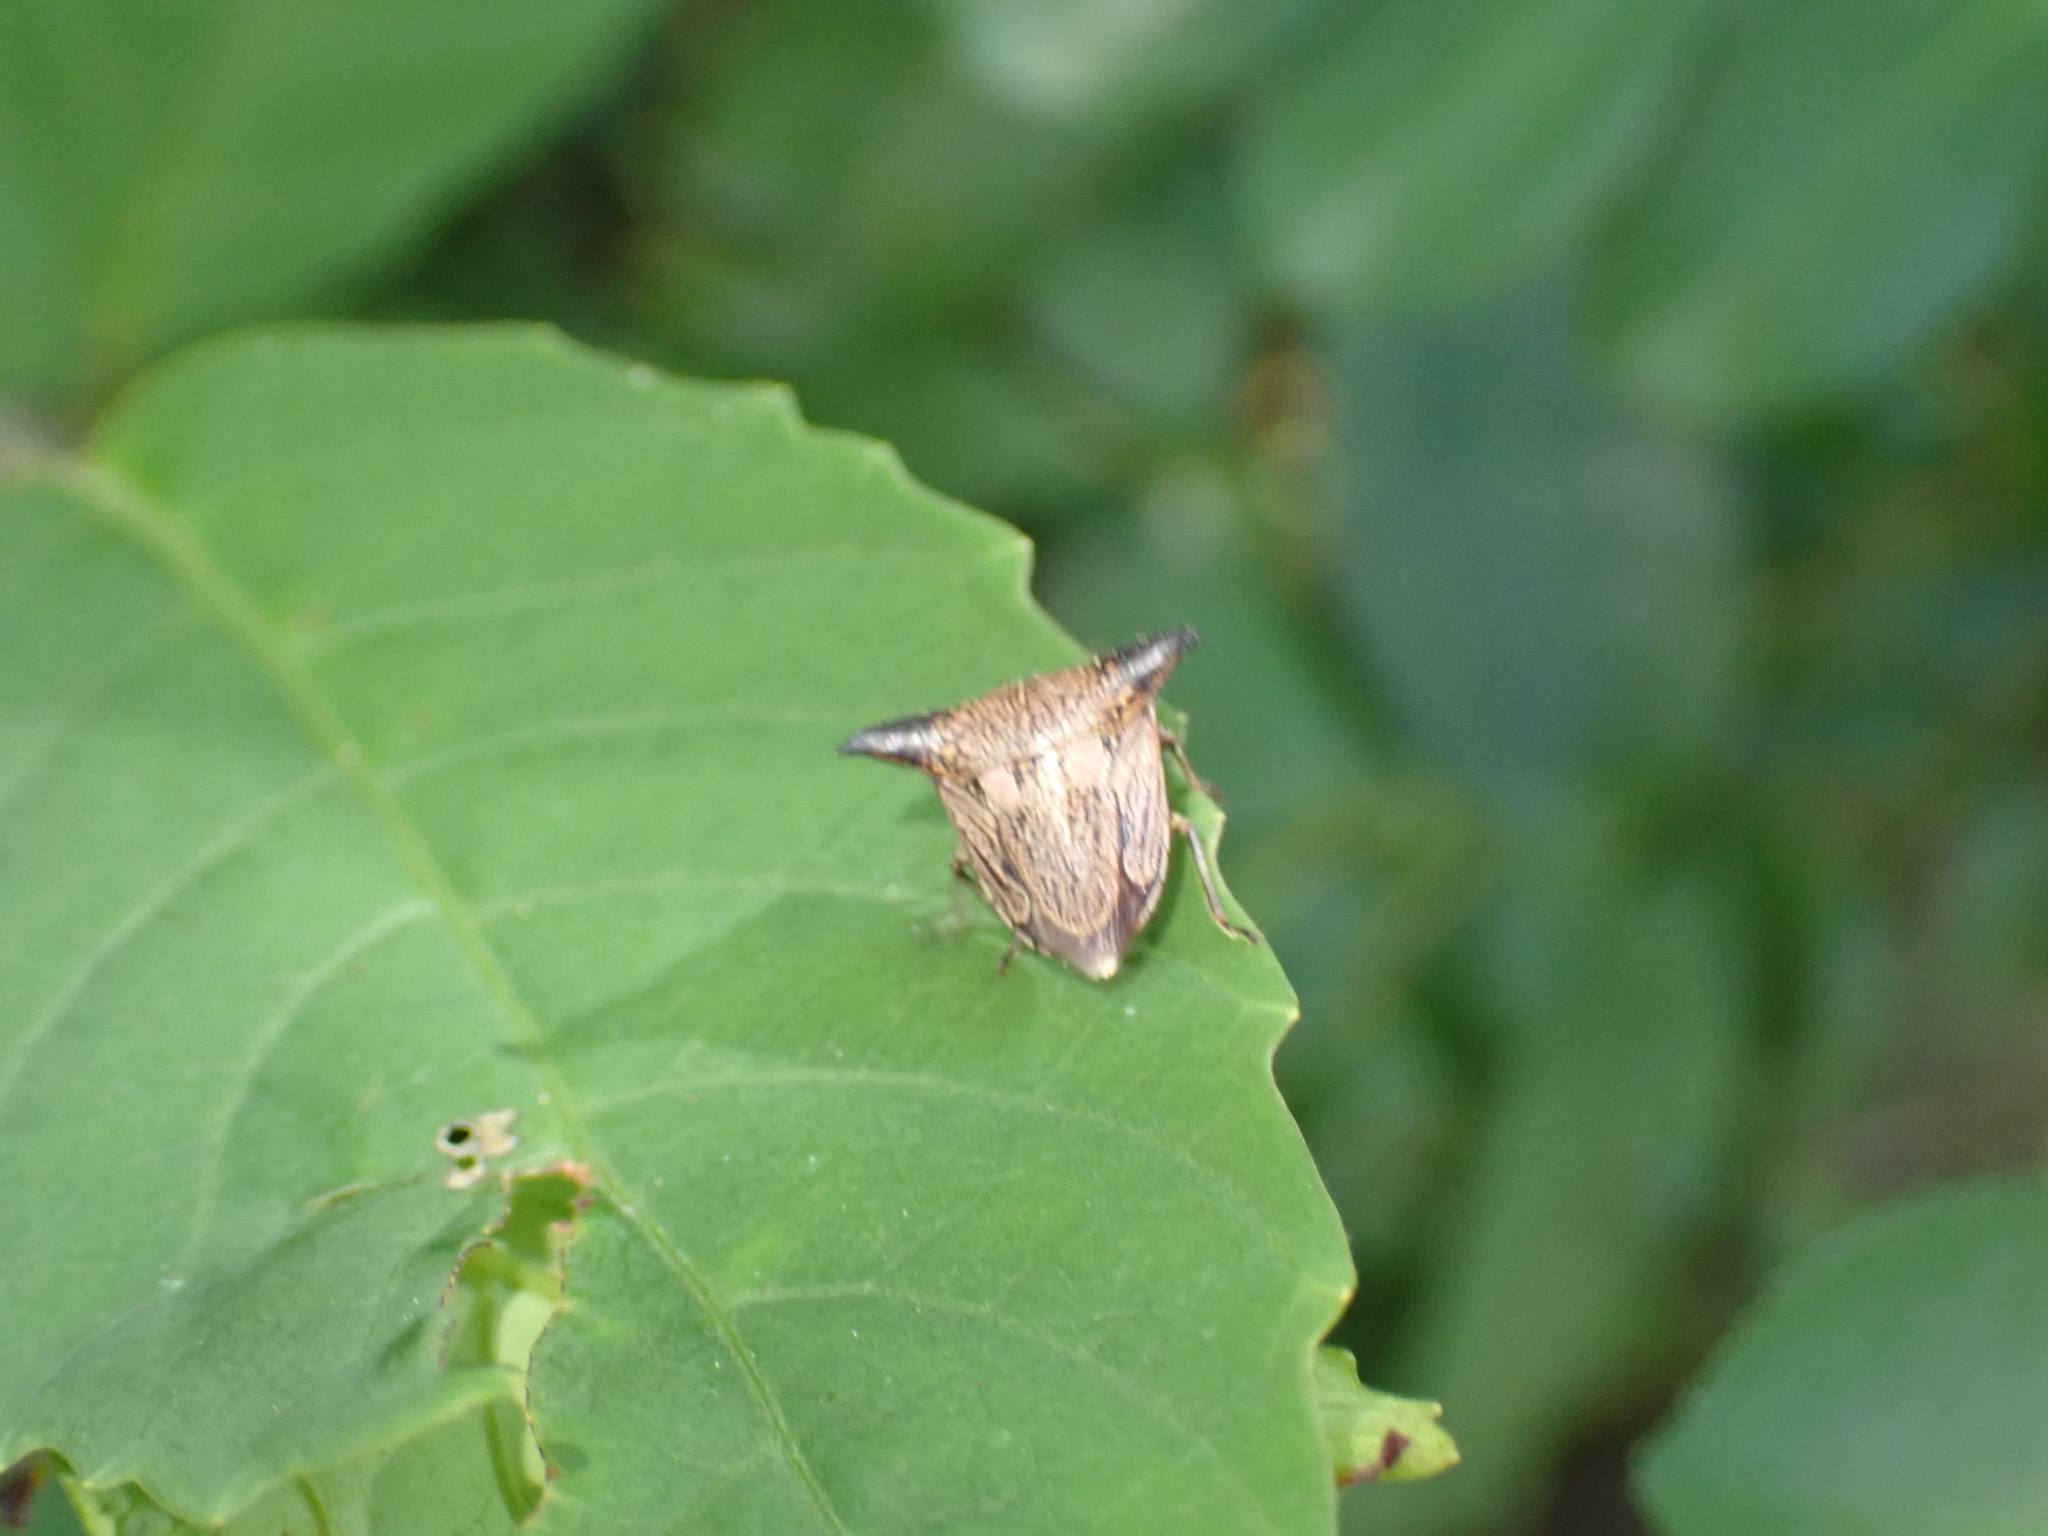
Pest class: stink_bug